Sak Kʼukʼ

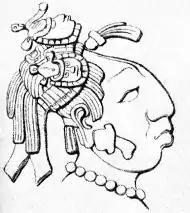
Sak Kʼukʼ's portrait in a lintel of 615

Sak Kʼukʼ also known as Muwaan Mat, Lady Sak Kʼukʼ and Lady Beastie (died 640), was queen of the Maya city-state of Palenque. She acceded to the throne in October, 612 and ruled until 615.